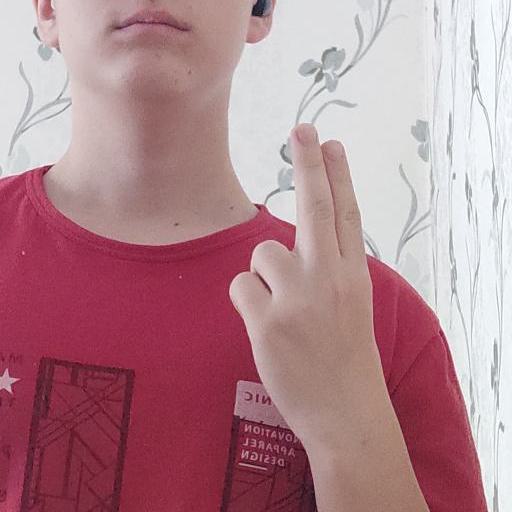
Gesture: two_up_inverted